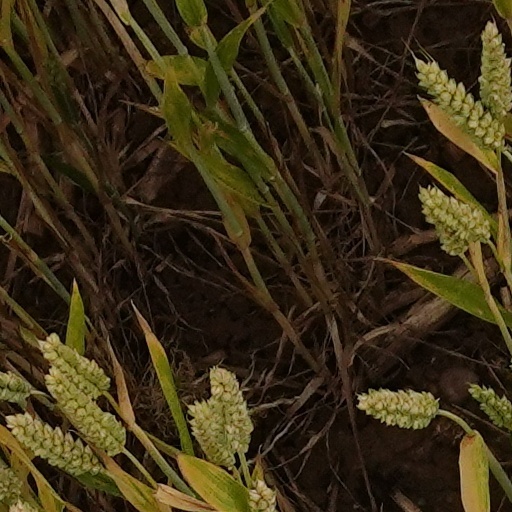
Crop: wheat